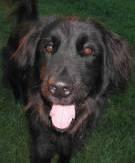
dog